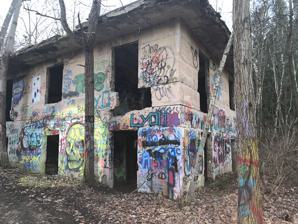
Building: Concrete City
Country: United States of America
Year built: 1911
Ghost town in Pennsylvania, United States Company town in Pennsylvania, United States Concrete City Company town The ruins of an abandoned home in Concrete City, December 2023 Concrete City Show map of Pennsylvania Concrete City Show map of the United States Coordinates: 41°11′21.48″N 75°58′33.96″W / 41.1893000°N 75.9761000°W / 41.1893000; -75.9761000 Country United States State Pennsylvania County Luzerne Founded 1911 Abandoned 1924 Population (2024) • Total 0 • Estimate (1924) Around 80 Time zone UTC-5 ( Eastern (EST) ) • Summer ( DST ) UTC-4 (EDT) Concrete City is a ghost town in Luzerne County , Pennsylvania , United States. It was an early example of International Style architecture in the United States, built as company housing in 1911 for select employees of the Delaware, Lackawanna and Western Railroad 's coal division in Nanticoke . The complex originally consisted of 22 duplex houses which surrounded a central courtyard containing tennis courts and a baseball field. It was eventually taken over by the Glen Alden Coal Company who, uninterested in paying for required improvements and unable to demolish it due to its robust construction, abandoned the property in 1924. In 1998, the Pennsylvania Historical and Museum Commission declared Concrete City a historic site. Concrete City stands to this day, albeit in extreme disrepair. Demolition plans by the state were scrapped due to the cost of a potential operation. The ghost town is commonly used by military, police, firefighters, airsoft military-simulation events, recreational paintball players for staged games, and as a popular site for urban explorers . See also List of ghost towns in Pennsylvania References